One Million Star

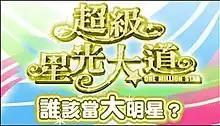
Logo

One Million Star is a television singing competition in Taiwan broadcast on China Television (CTV). It debuted on 5 January 2007, filling the 10pm to midnight time slot on Friday evenings. The show is hosted by Tao Ching-Ying (陶晶瑩) and is currently shown on Sundays from 8 to 10pm. The aim of the show is to gather talented young singers and find the one who has the best qualities to become a superstar. One Million Star launched the music careers of Mandopop artists such as Yoga Lin, Aska Yang, Wong JingLun and Jam Hsiao.